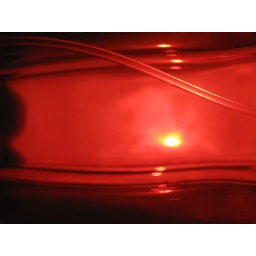
photo of the sun taken by keeping a red coloured bottle in between